Thoroughbreds (2017 film)

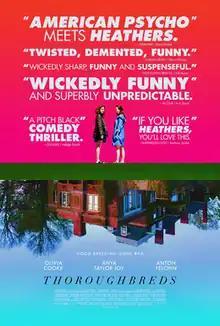
Theatrical release poster

Thoroughbreds is a 2017 American black comedy thriller film written and directed by Cory Finley in his directorial debut. It follows high school student Lily (Anya Taylor-Joy) and her emotionless friend Amanda (Olivia Cooke) as they scheme to kill Lily's stepfather (Paul Sparks) via a contract with a drug dealer (Anton Yelchin).